2009 Afghan presidential election

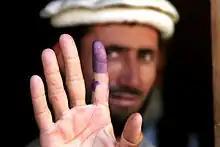
An Afghan man showing his inked finger, which was part of the procedure to prevent people from voting twice.

Forty-four candidates had registered for the presidential election when the Independent Election Commission of Afghanistan (IEC) announced its official preliminary list of registered candidates on May 17, 2009. Three candidates withdrew from the race before the election took place, having thrown their support behind one of the top two contenders. Each presidential candidate ran with two vice-presidential candidates.